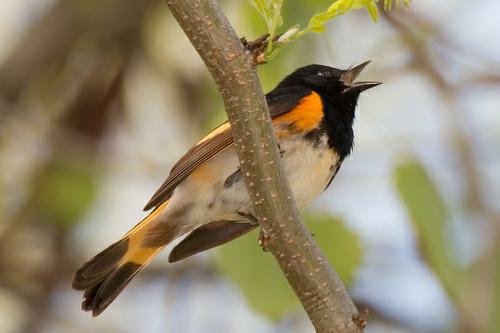
A photo of a american redstart